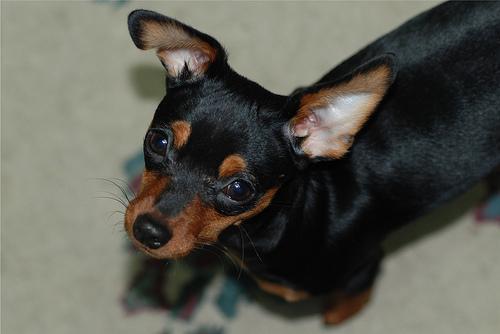
miniature_pinscher